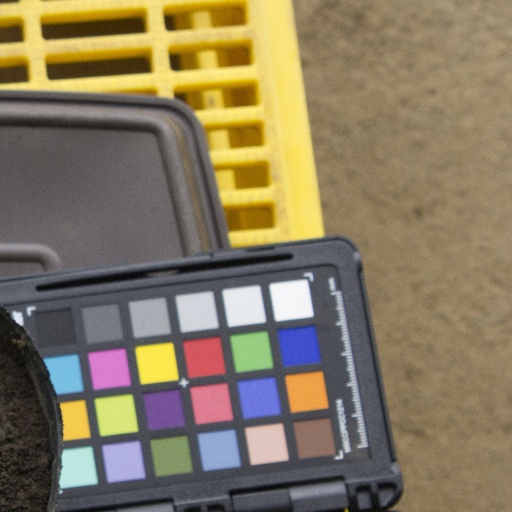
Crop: soybean